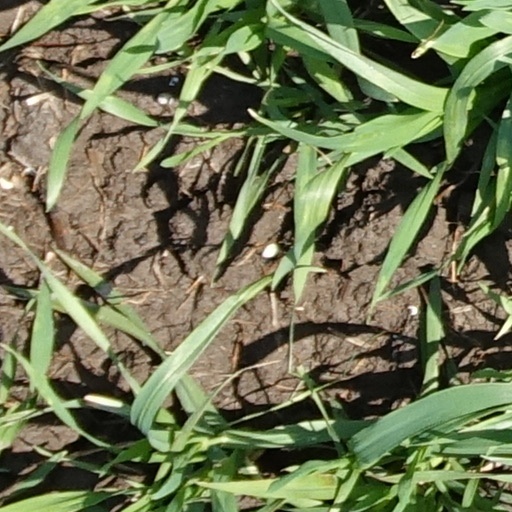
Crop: wheat